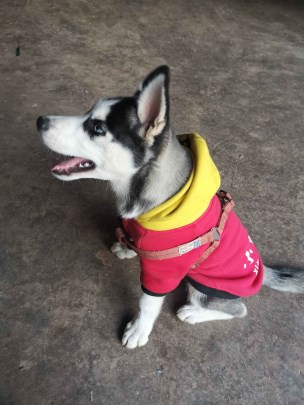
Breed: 1160-n000003-Siberian_husky